Naval Medical Research Unit South

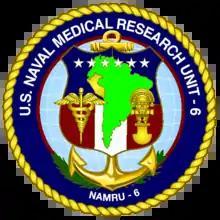
Former NAMRU-6 logo

The idea for what would become NAMRU SOUTH originated in 1978 with an idea of ADM Dileo-Paoli, the Peruvian Surgeon General, who proposed to the US Navy Surgeon General to establish a program of tropical medicine with joint participation between the US and Peruvian Navies. The command began with the arrival of 4 US Navy Active-duty members under the Officer in Charge, CDR Michael Kilpatrick on January 20, 1983.